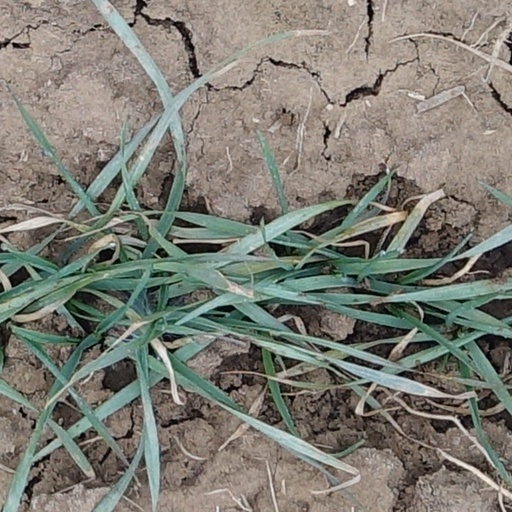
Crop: wheat